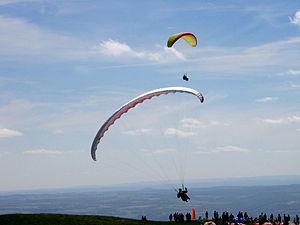
Le parapente est un aéronef dérivé du parachute, permettant la pratique du vol libre ou du paramoteur. De nos jours, son utilisation, qui constitue un loisir et un sport, est indépendante du parachutisme et se rapproche plus d'autres pratiques de sports aériens comme le vol à voile ou le deltaplane. Le mini parapente étend encore les possibilités de pratiques.